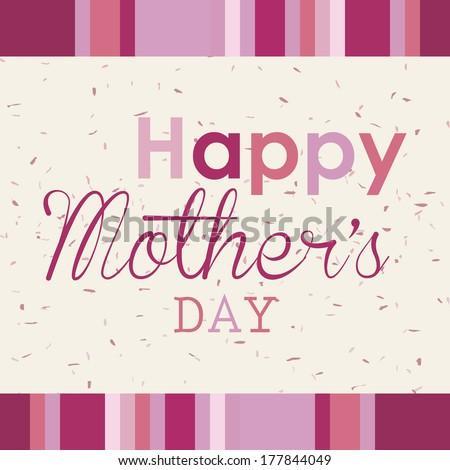
abstract happy mother 's day text on a special background